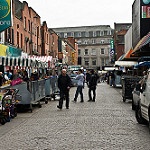
Scene: Outdoor